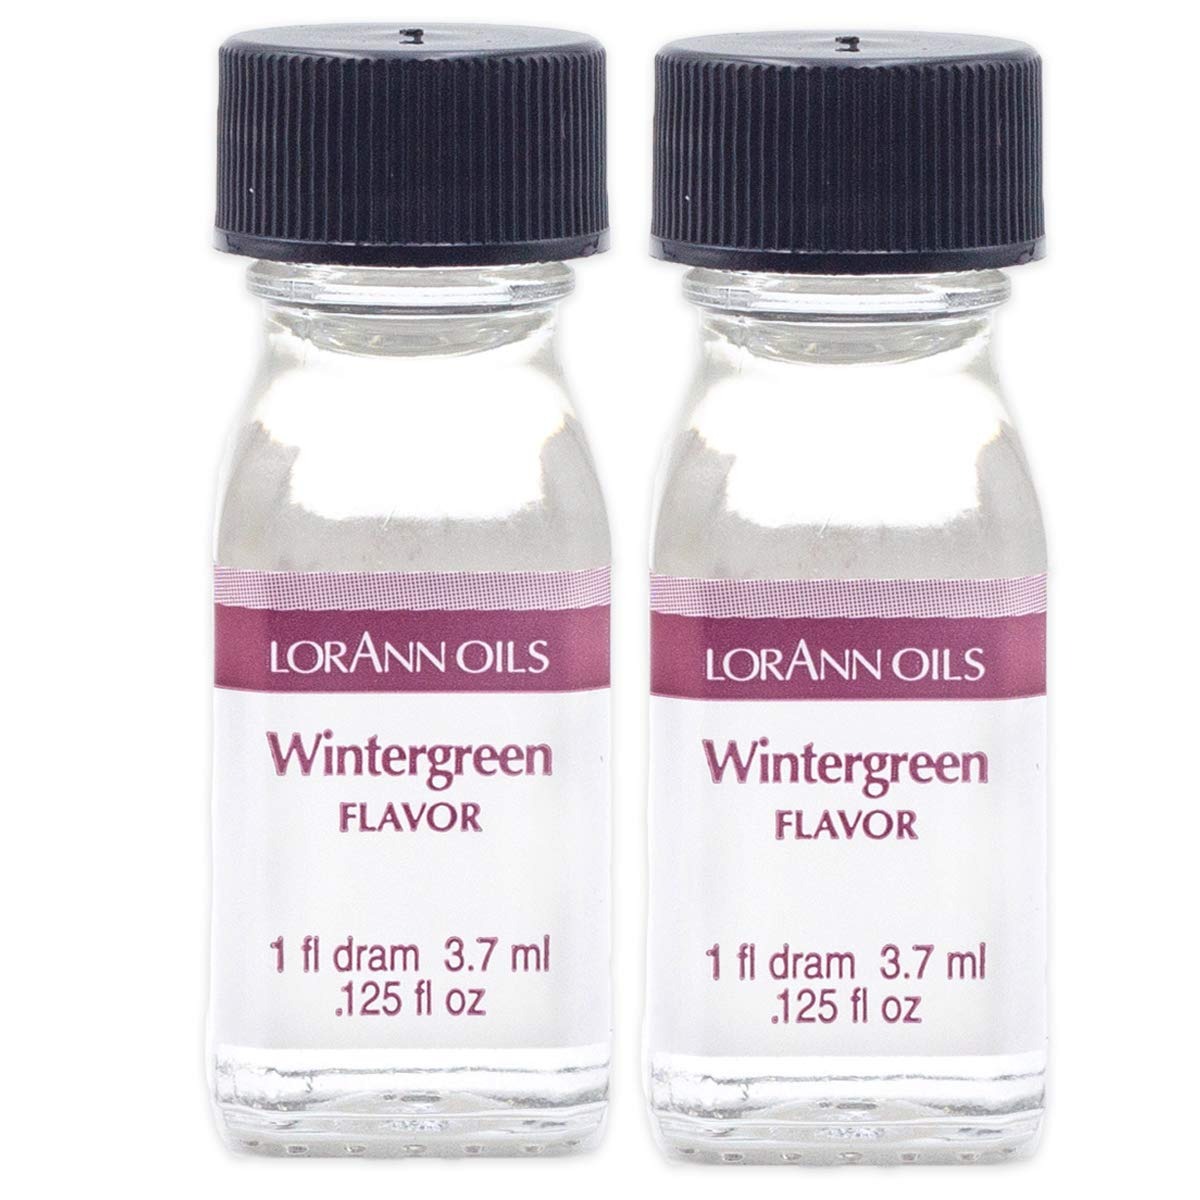
Item Name: LorAnn Oils Super Strength Flavoring - Used For Candy Making, Flavoring, Baking, Hard Candy, & Flavor Oils - Bold, Natural Flavors 4X Stronger Than Extracts - Wintergreen, Pack of 2, 0.125 fl oz
Bullet Point 1: Cool, crisp, and invigorating Wintergreen Super Strength is the perfect flavor for DIY breath freshening lozenges, candies, lip balms, and other spa crafts.
Bullet Point 2: 3-4X STRONGER THAN EXTRACTS: LorAnn Oils deliver flavors 3-4 times stronger than typical extracts, offering bold, concentrated taste in every drop.
Bullet Point 3: CANDY & BAKING FLAVORING: Used for baking, candy making, hard candy, gummies, and more for bold flavor in all your treats that won’t bake out.
Bullet Point 4: ALCOHOL & GLUTEN FREE: Kosher, gluten-free, keto-friendly, alcohol-free, and made in the USA.
Bullet Point 5: PROFESSIONAL QUALITY: Super Strength Flavorings are secret ingredients used by professionals in baking, hard candy, and gummies that give them that “bakery” taste!
Product Description: Quality - LorAnn a Family Tradition Since 1962
Value: 1.0
Unit: Fl Oz

Price: 14.92